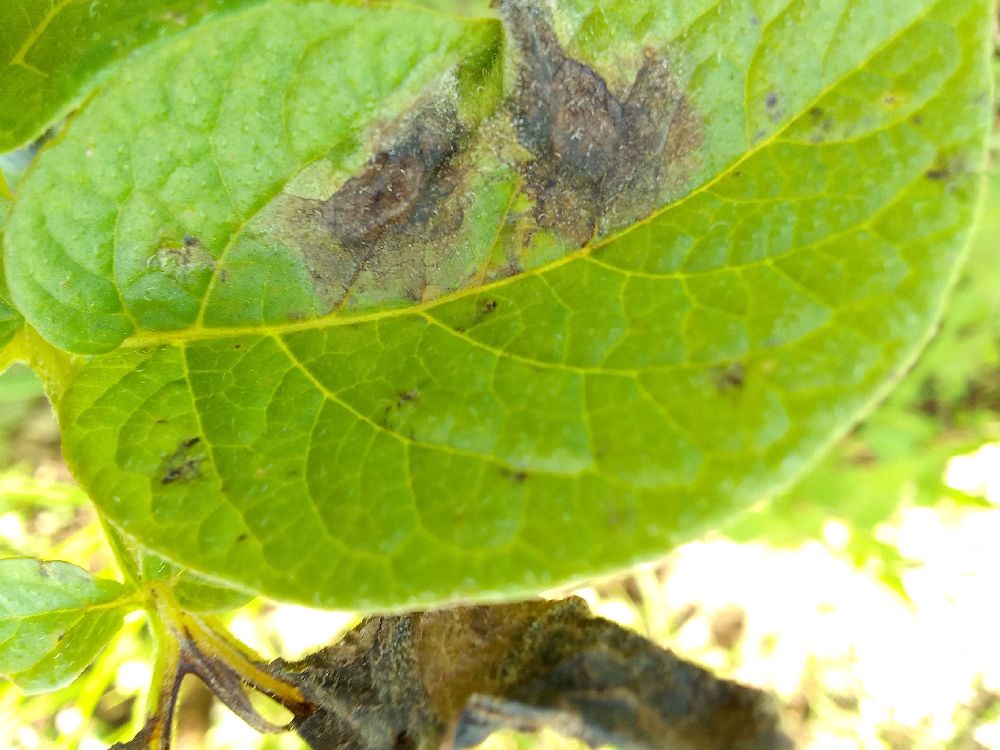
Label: Late blight